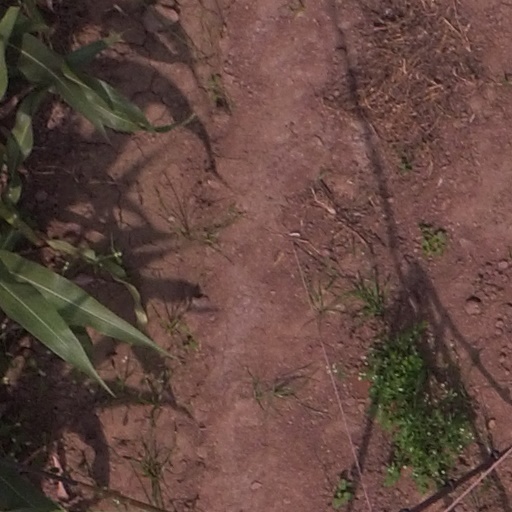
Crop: maize; corn